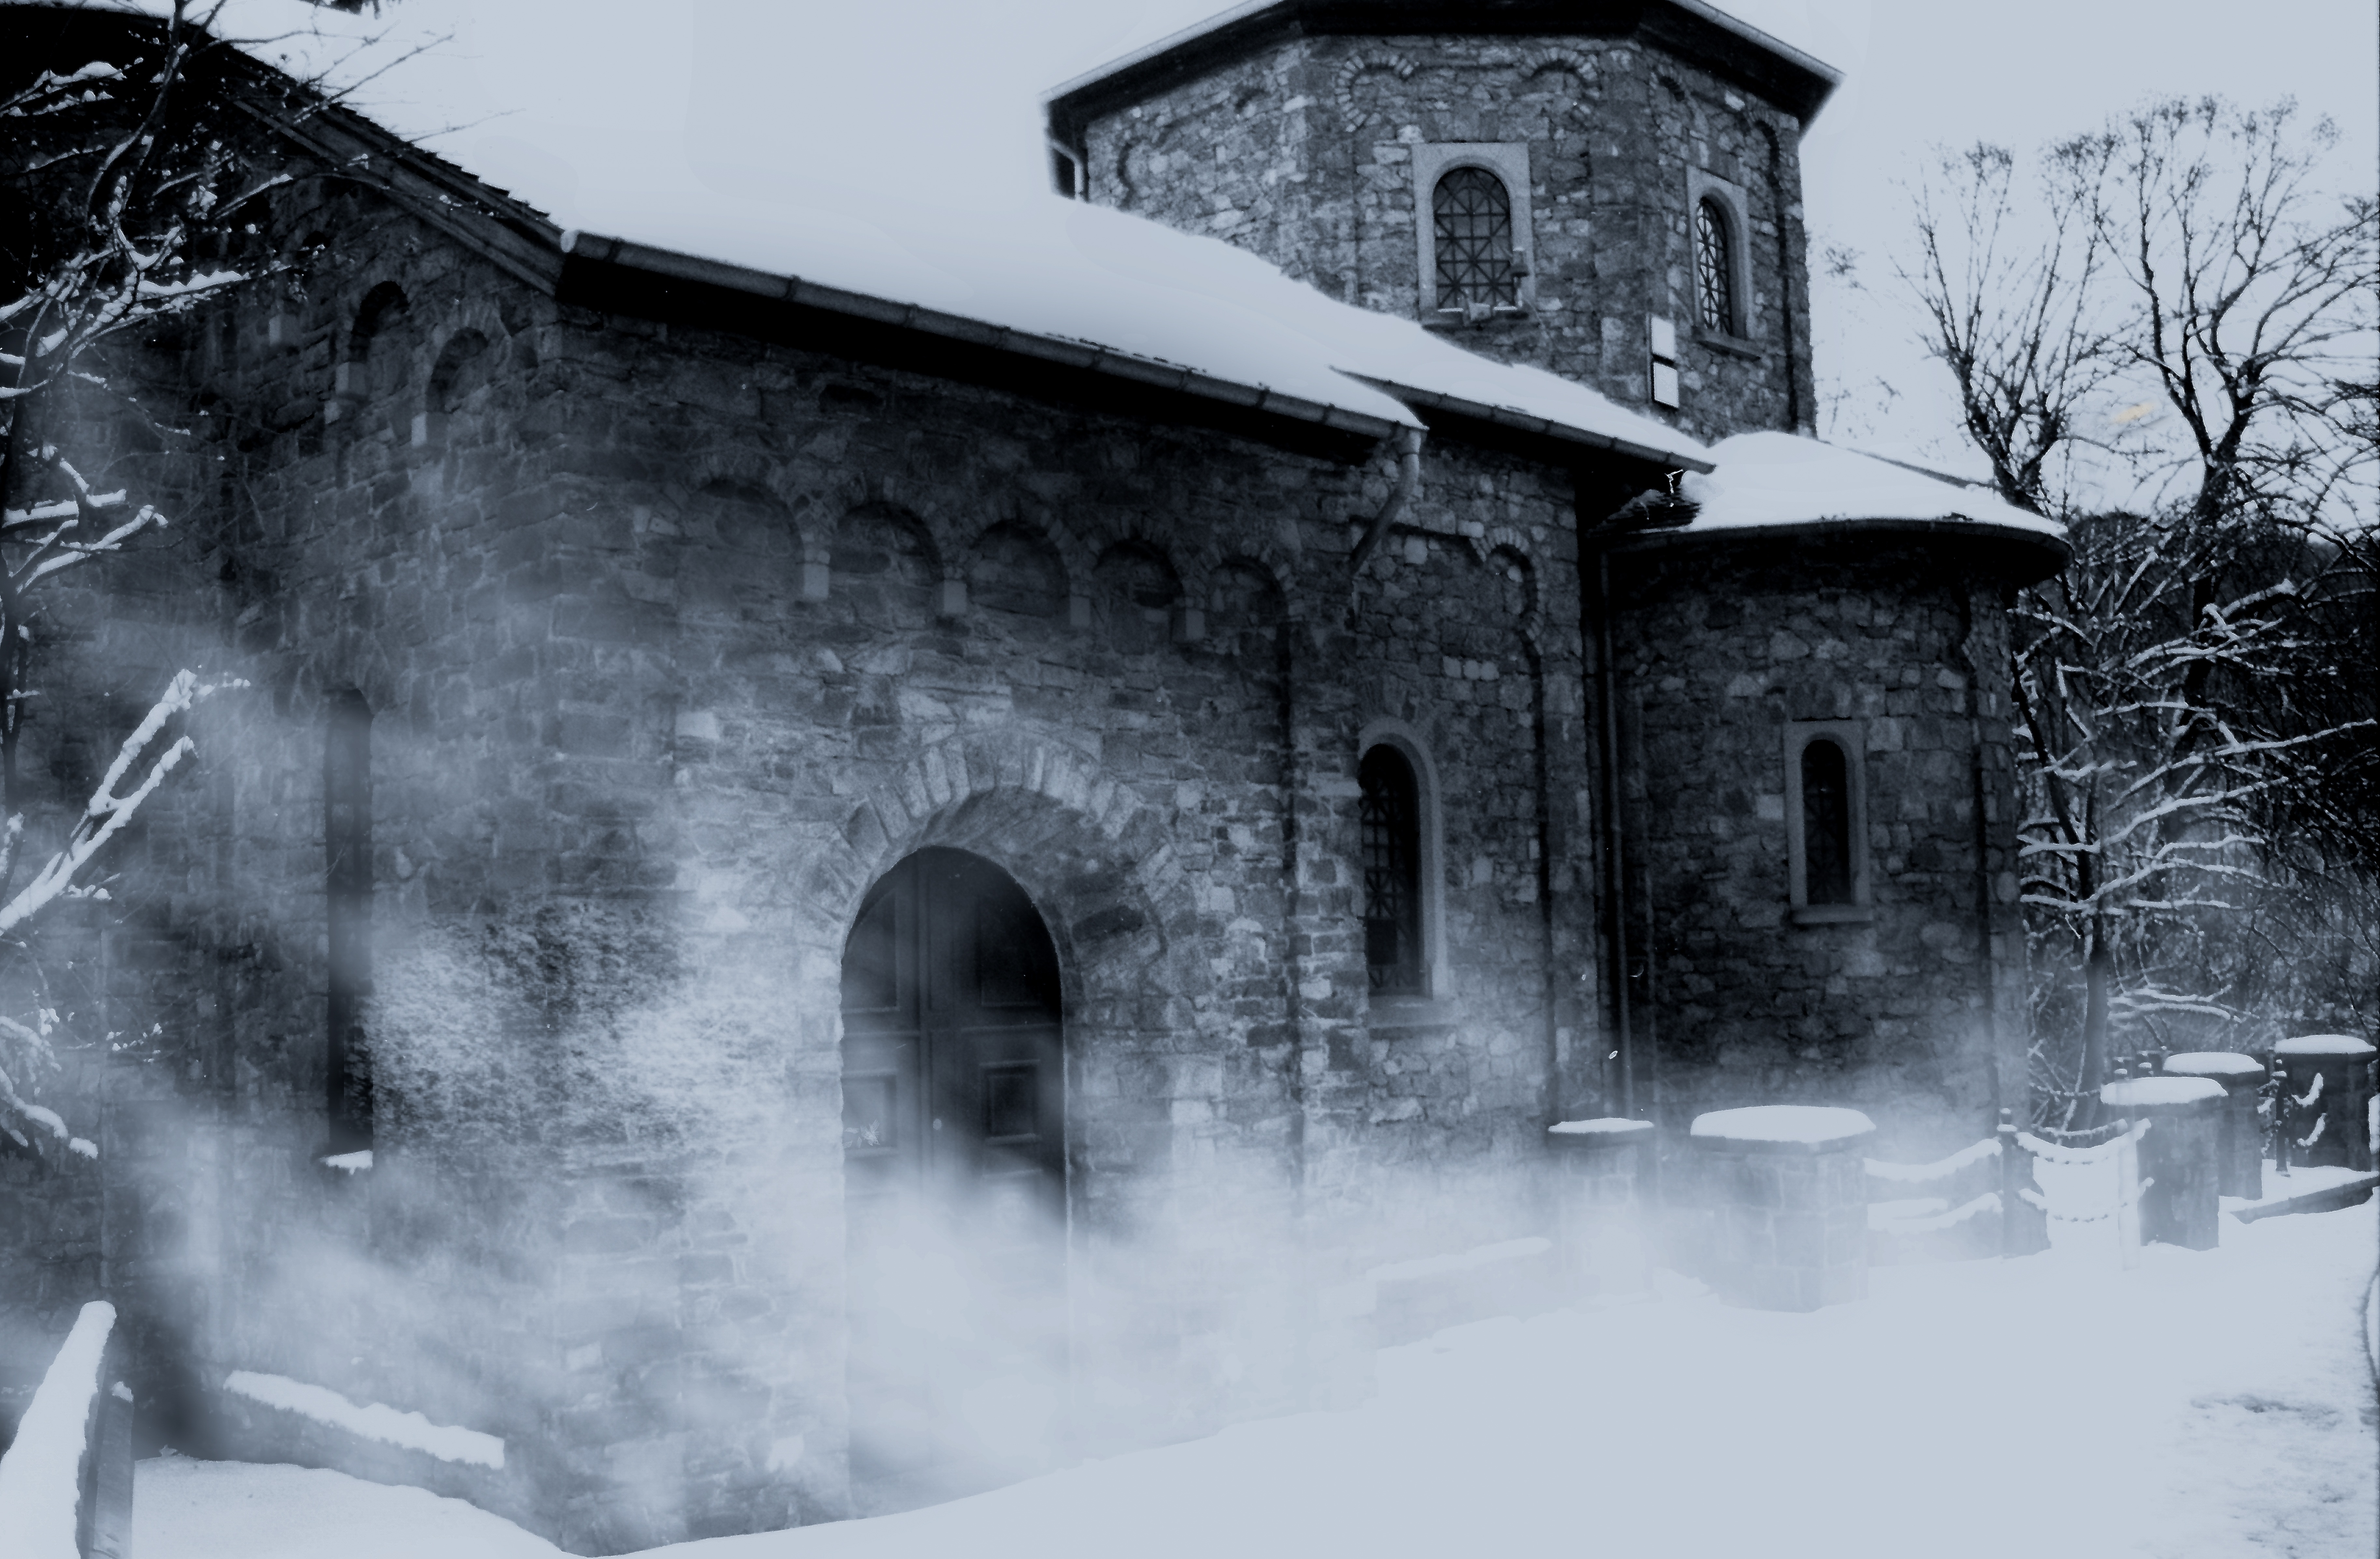
snow, winter, black and white, house, building, weather, castle, ruin, monochrome, season, blizzard, middle ages, freezing, burgruine, monochrome photography, winter storm, kruft, rheinb llen city, puricelli kruft